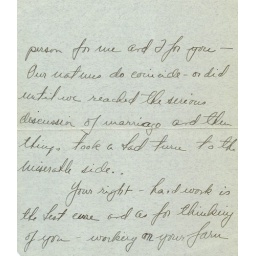
A love letter found in a library book in Louisville, Ky.